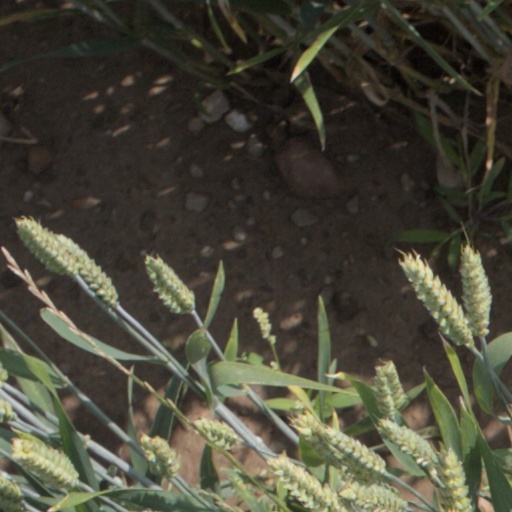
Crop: wheat